Scrooge: A Christmas Carol

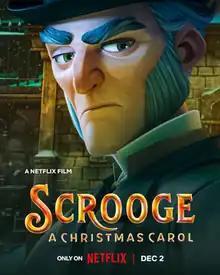

Scrooge: A Christmas Carol is a 2022 animated musical fantasy comedy drama film directed by Stephen Donnelly. It is an adaptation of the 1970 film "Scrooge", written by Leslie Bricusse, which itself is based on the 1843 novel "A Christmas Carol" by Charles Dickens.